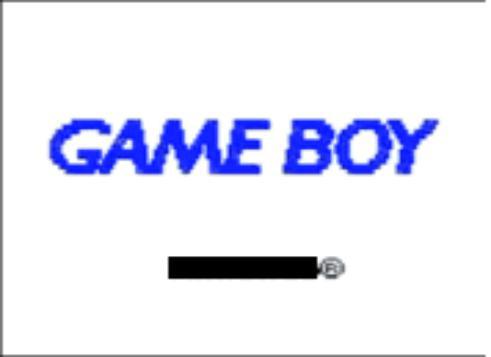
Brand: game boy
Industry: Electronic